Macbeth (1911 film)

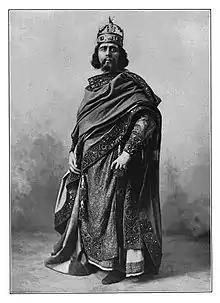
E.H. Sothern as Macbeth for the 1911 Broadway production

Macbeth is a 1911 film adaptation of the William Shakespeare play "Macbeth"; no prints are known to exist. Like all films of the time, it is silent and black-and-white, with English intertitles; it ran for 14 minutes.